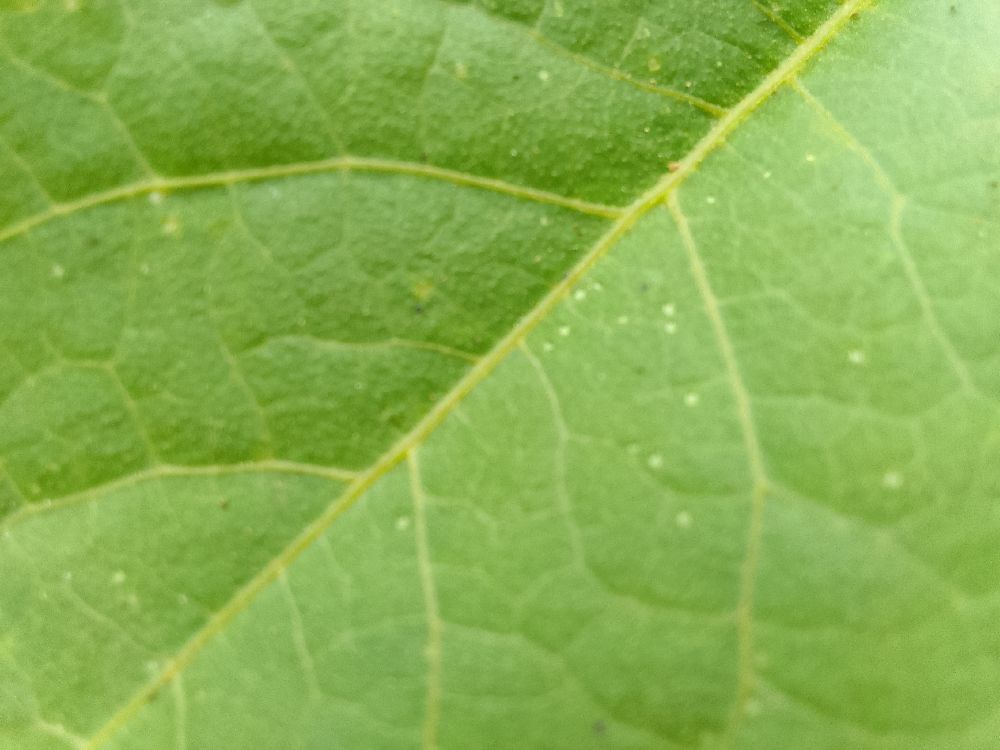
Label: healthy